Daniel Zaragoza

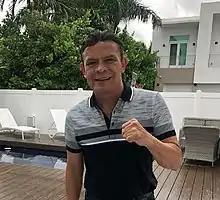

Daniel Zaragoza (born December 11, 1957) is a Mexican former professional boxer who competed from 1980 to 1997. He is a world champion in two weight classes, having held the World Boxing Council (WBC) bantamweight title in 1985 and the WBC super bantamweight title twice between 1988 and 1997.